Sir Francis Buller, 1st Baronet

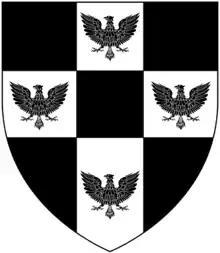
Arms of Buller: "Sable, on a cross argent quarter pierced of the field four eagles displayed of the first"

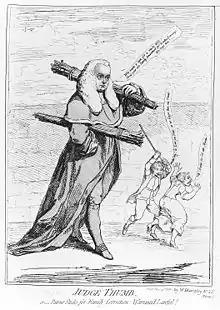
1782 caricature of Buller by James Gillray entitled ""Judge Thumb, or, Patent Sticks for Family Correction: Warranted Lawful!"". Judge Thumb, carrying two bundles of sticks, one on his shoulder like the "fasces" of a Roman magistrate, asks: ""Who wants a cure for a rusty wife? Here's your nice family amusement for winter evenings! Who buys here?"" Woman screams: ""Help! Murder, for God sake, murder!"" Husband replies: ""Murder, hey? It's law, you bitch: it's not bigger than my thumb!""

Buller was born at Downes House in the parish of Crediton in Devon, a younger son of James Buller (1717–1765), of Downes and of King's Nympton Park, both in Devon and of Morval in Cornwall, a Member of Parliament for Cornwall, by his second wife Lady Jane Bathurst, daughter of Allen Bathurst, 1st Earl Bathurst. As his elder brothers inherited the substantial family estates, Buller as a younger son was obliged to make his own fortune, which he achieved both from his brilliant legal career and from having married a wealthy heiress.